Mike Gazella

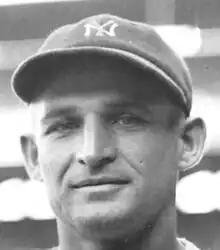
Gazella, circa 1928

Michael Gazella (October 13, 1895 – September 11, 1978) was an American major league baseball player who played for the New York Yankees on several championship teams in the 1920s.